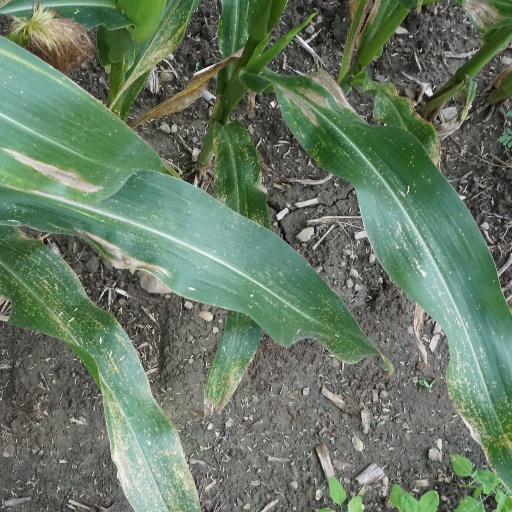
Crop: maize; corn